Effects unit

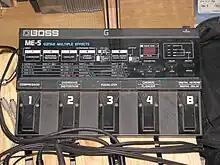
Boss ME-5 multi-effects from 1988 included several pedal effects in one unit, with the ability to write and recall presets.

A multi-effects (MFX) device is a single electronics effects pedal or rackmount device that contains many different electronic effects. multi-effects devices allow users to "preset" combinations of different effects, allowing musicians quick on-stage access to different effects combinations. Multi-effects units typically have a range of distortion, chorus, flanger, phaser, delay, looper and reverb effects. Pedal-style multi-effects range from fairly inexpensive stompboxes that contain two pedals and a few knobs to control the effects to large, expensive floor units with many pedals and knobs. Rack-mounted multi-effects units may be mounted in the same rack as preamplifiers and power amplifiers.